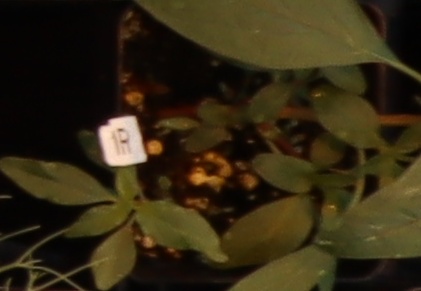
Label: Waterhemp